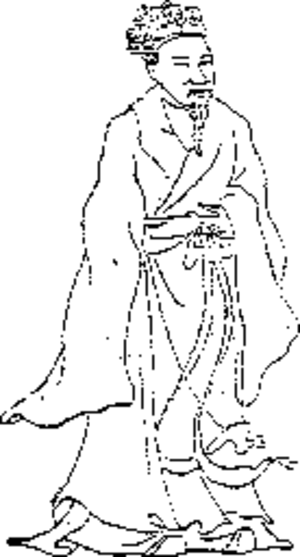
Trịnh Căn, connu également sous le nom du prince Dinh Nam, est le maire du palais du Đại Việt de la dynastie Lê et chef de la famille des Trịnh. Il règne de 1682 à 1709.